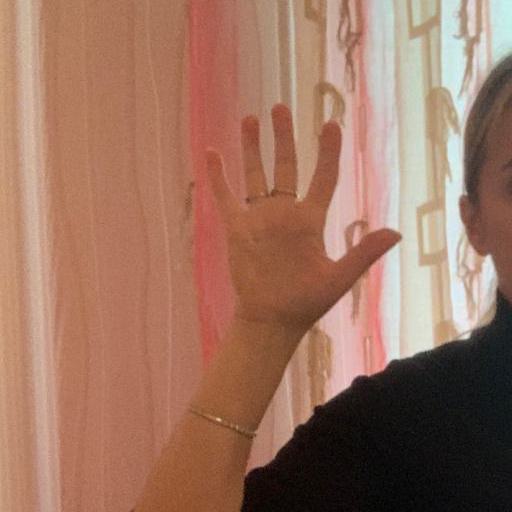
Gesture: palm